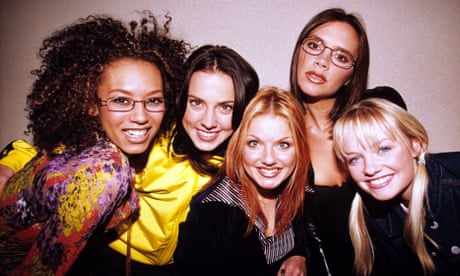
Gender: women